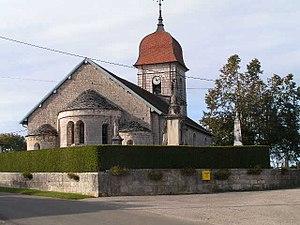
Chevet roman du XII° siècle. Le reste de l'église est daté de 1790.